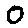
Label: 0